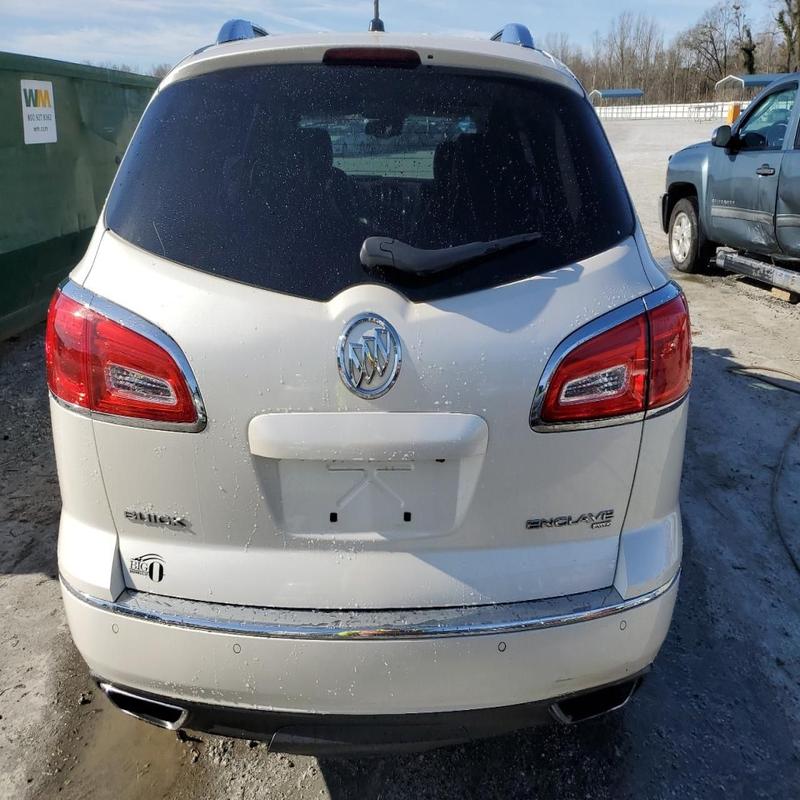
Aucun dommage détecté.
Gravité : aucun